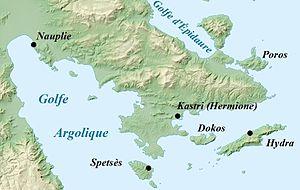
Iles argo-saroniques
Les opérations navales jouèrent un rôle important au cours de la guerre d'indépendance grecque. Le cœur de l'insurrection, le Péloponnèse et ses abords immédiats, étant d'accès relativement difficile par voie de terre, il était important pour les deux parties de contrôler ses accès maritimes. L'Empire ottoman avait ainsi pour objectif de ravitailler les forteresses côtières encore en sa possession et d'y transporter des troupes. De leur côté, les insurgés essayaient de maintenir le blocus de ces forteresses et d'empêcher la reconquête des régions et îles en leur pouvoir. Leurs opérations de course et de pillage des côtes de l'Asie mineure jouèrent aussi un rôle en paralysant le commerce et les communications ottomanes et en provoquant des troubles dans l'Empire. En raison de la dissymétrie des flottes en présence, il y eut peu de réelles batailles navales, l'accent étant mis chez les Grecs sur l'utilisation de brûlots ; aucune des deux flottes ne réussit à prendre un avantage décisif, la flotte égypto-ottomane étant finalement détruite par une escadre anglo-franco-russe au cours de la bataille de Navarin en 1827.